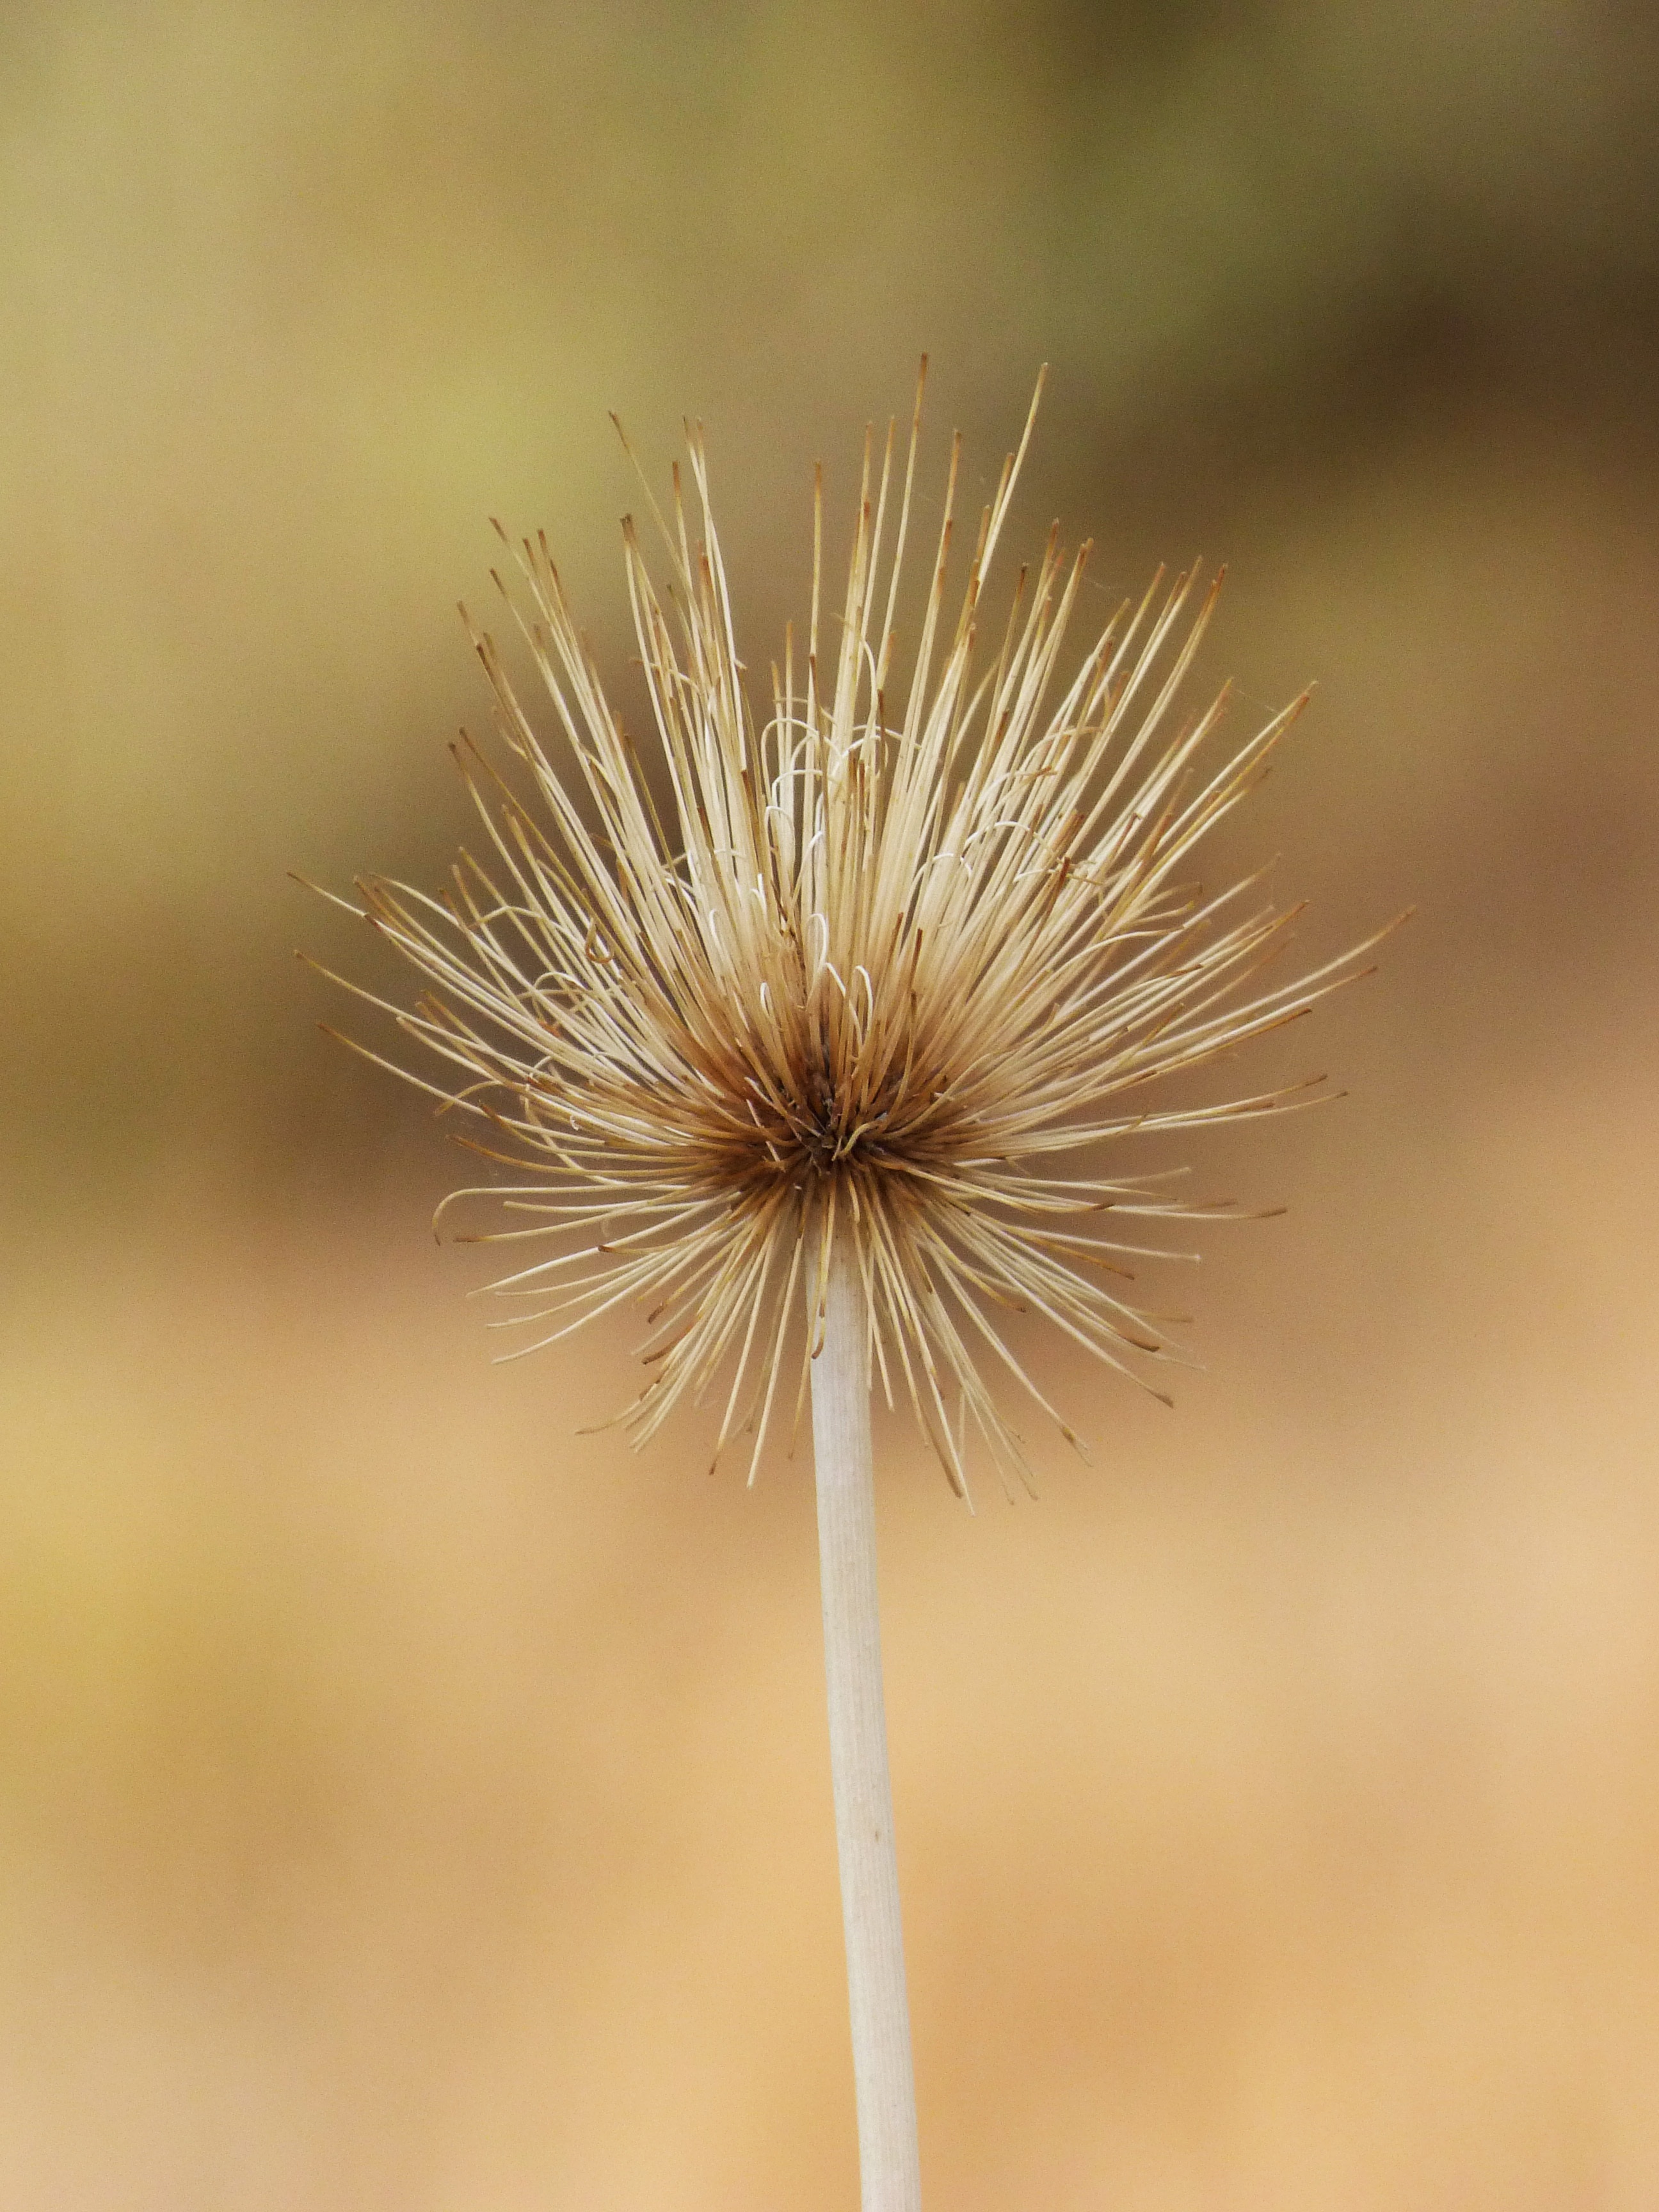
nature, grass, branch, plant, photography, dandelion, prairie, leaf, flower, decoration, botany, flora, twig, close up, thistle, detail, macro photography, flowering plant, daisy family, dried plant, grass family, plant stem, land plant, thorns spines and prickles